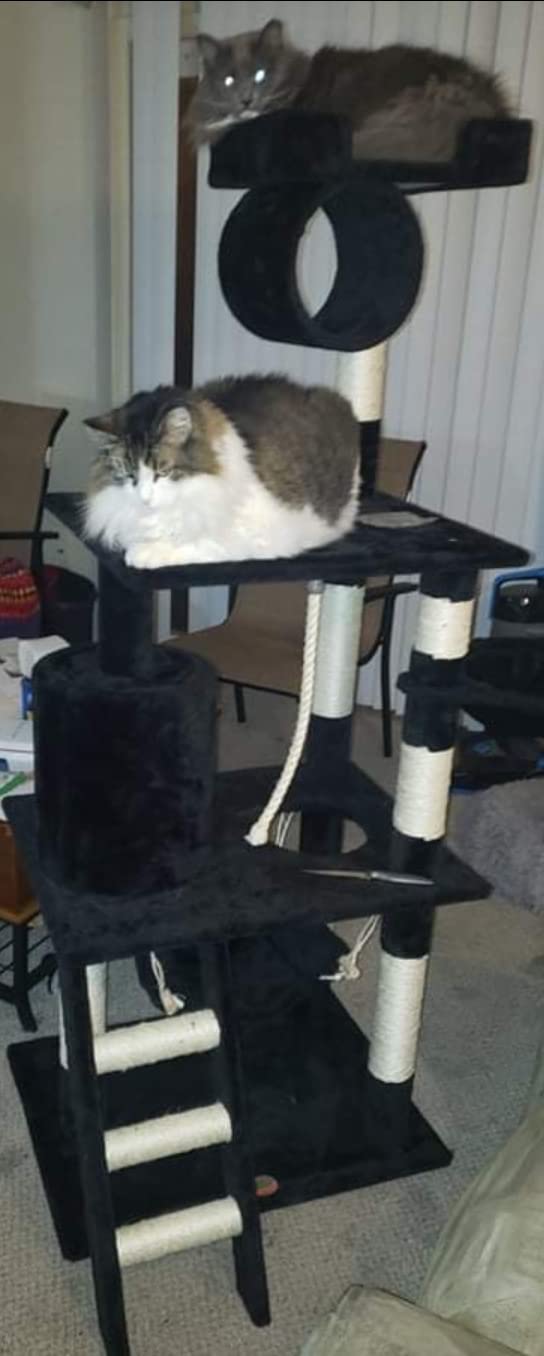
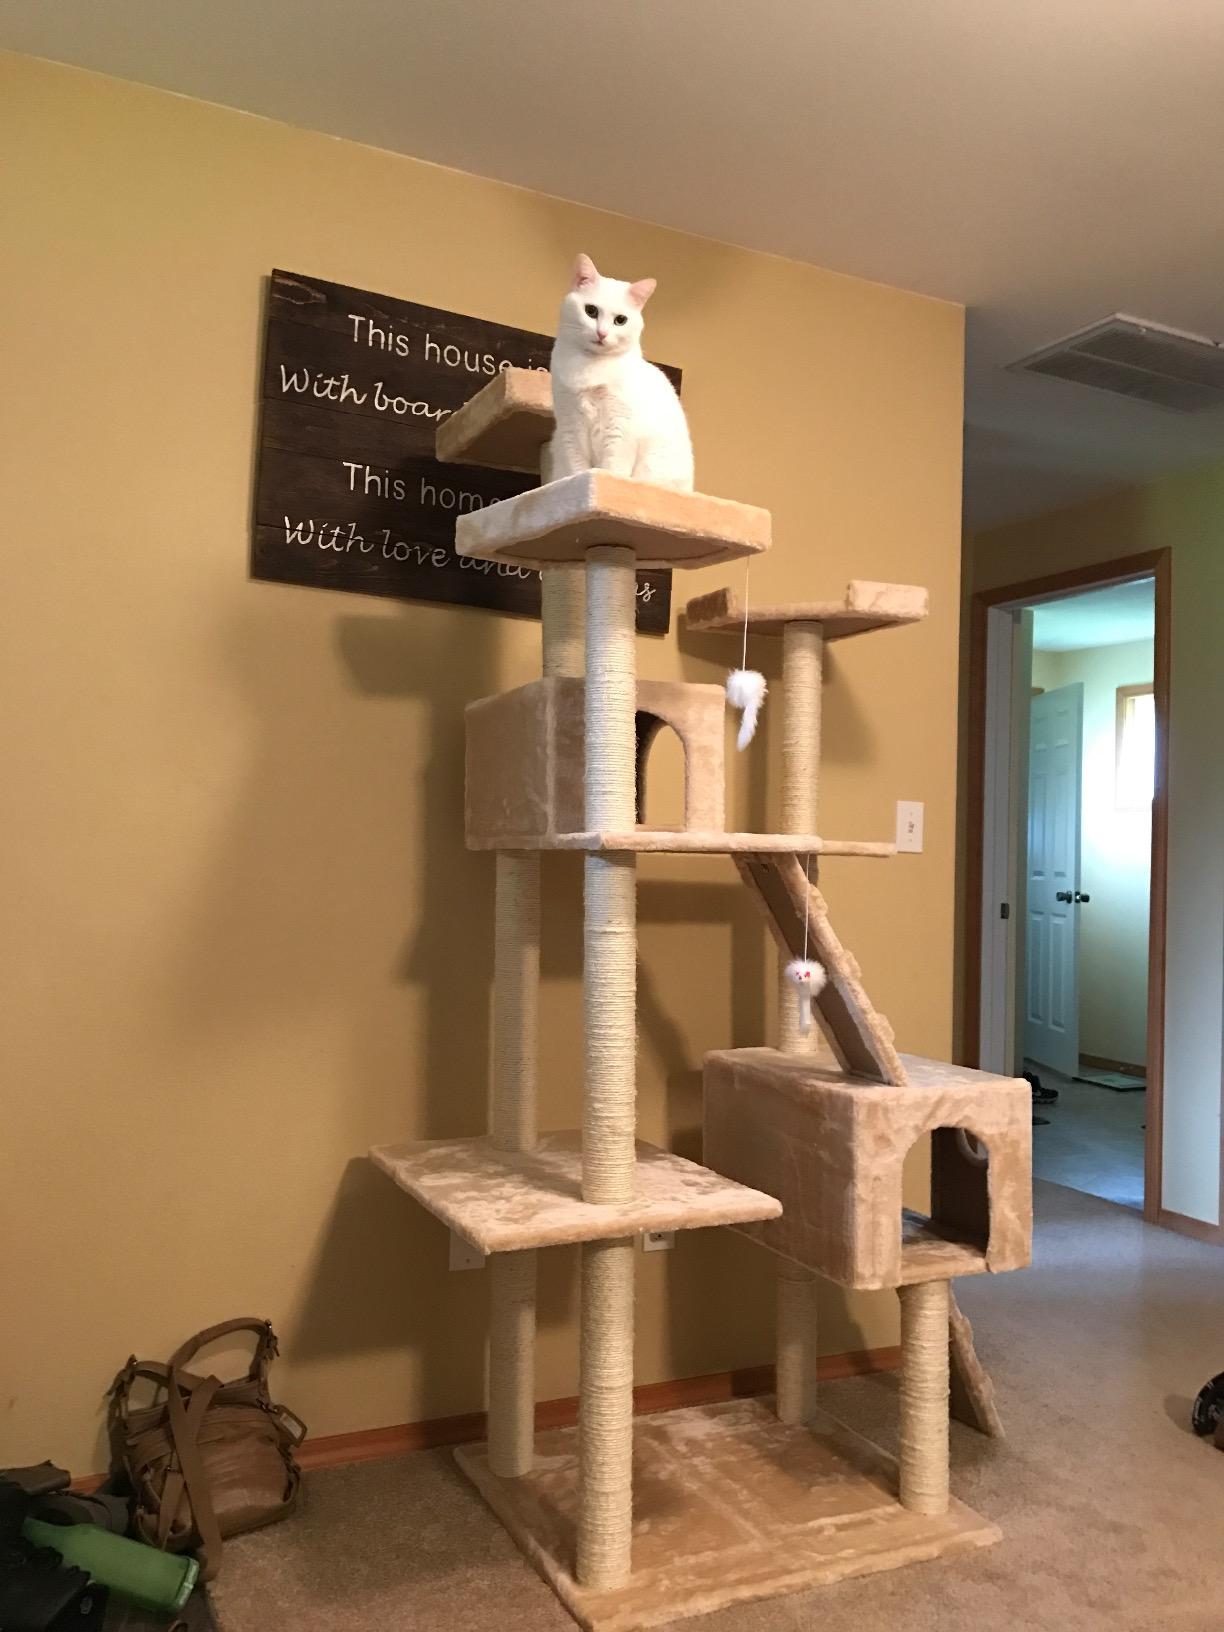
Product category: items_cat tree
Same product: no